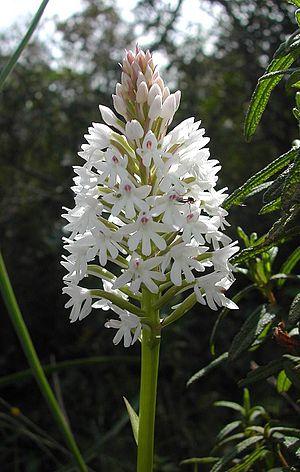
L’Orchis pyramidal est une espèce d'Orchidées terrestre européenne.